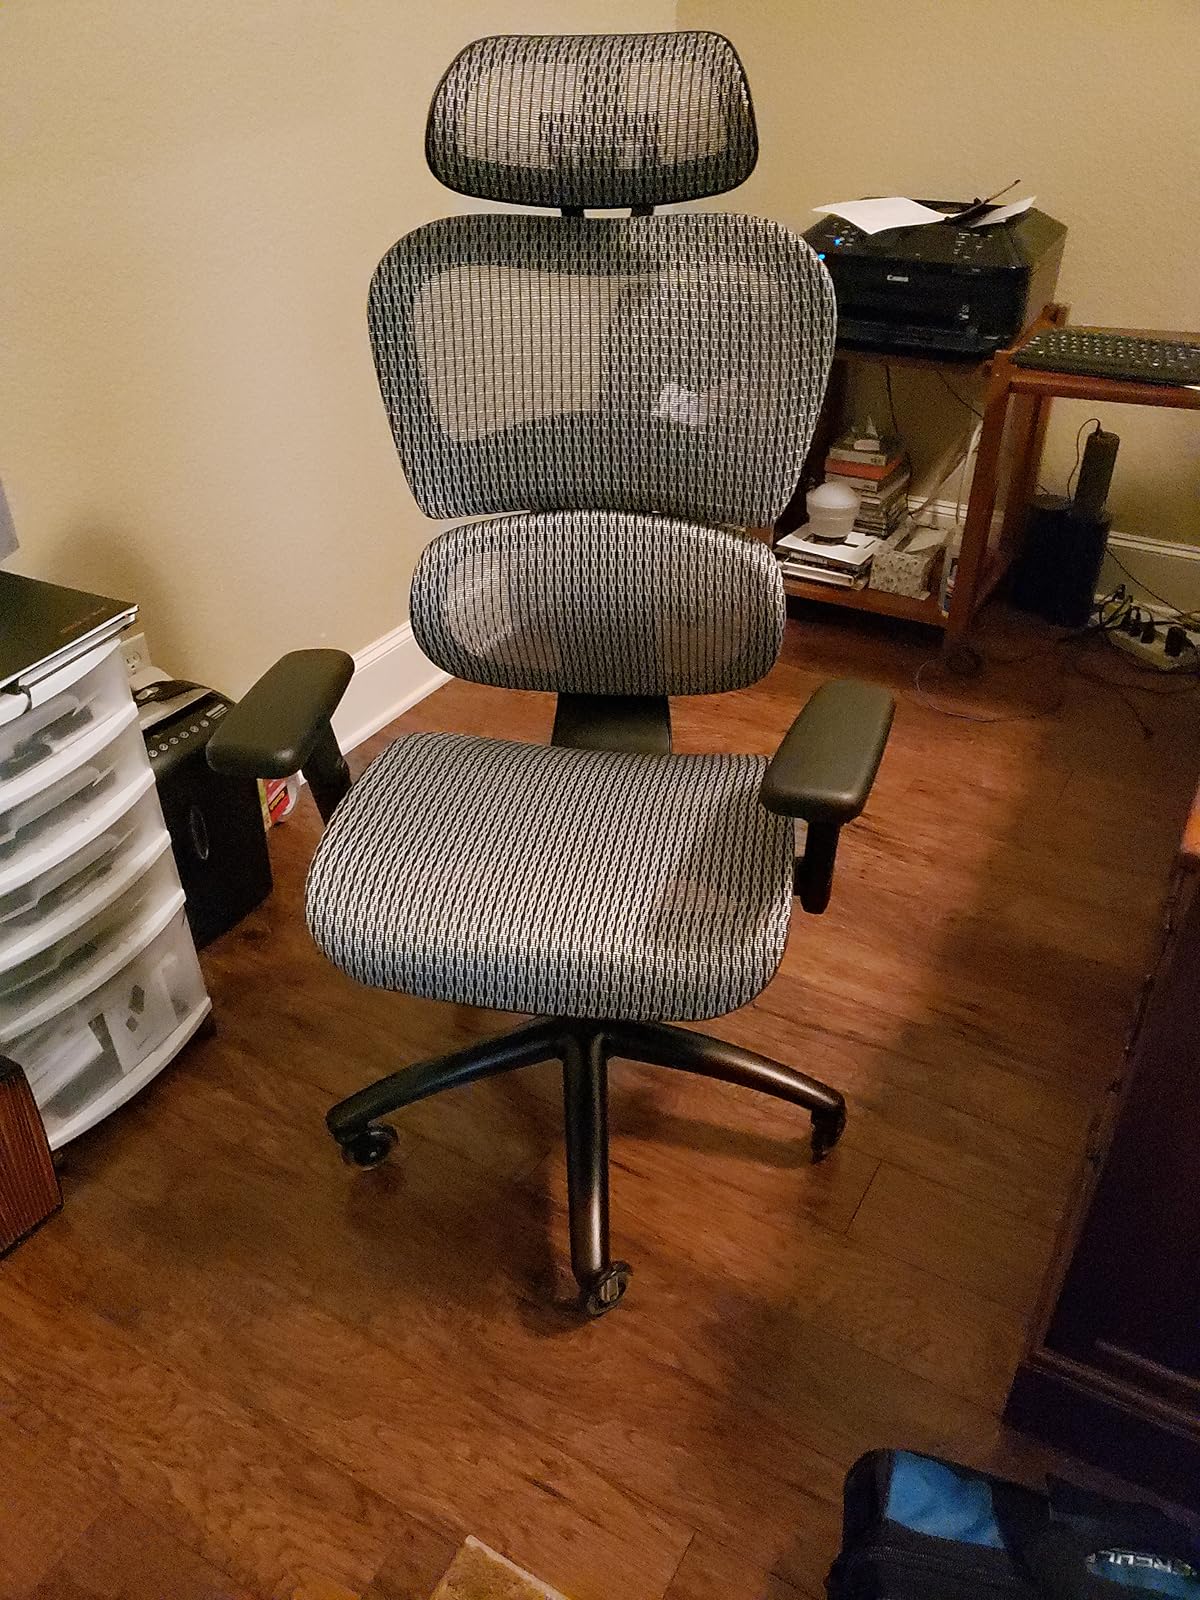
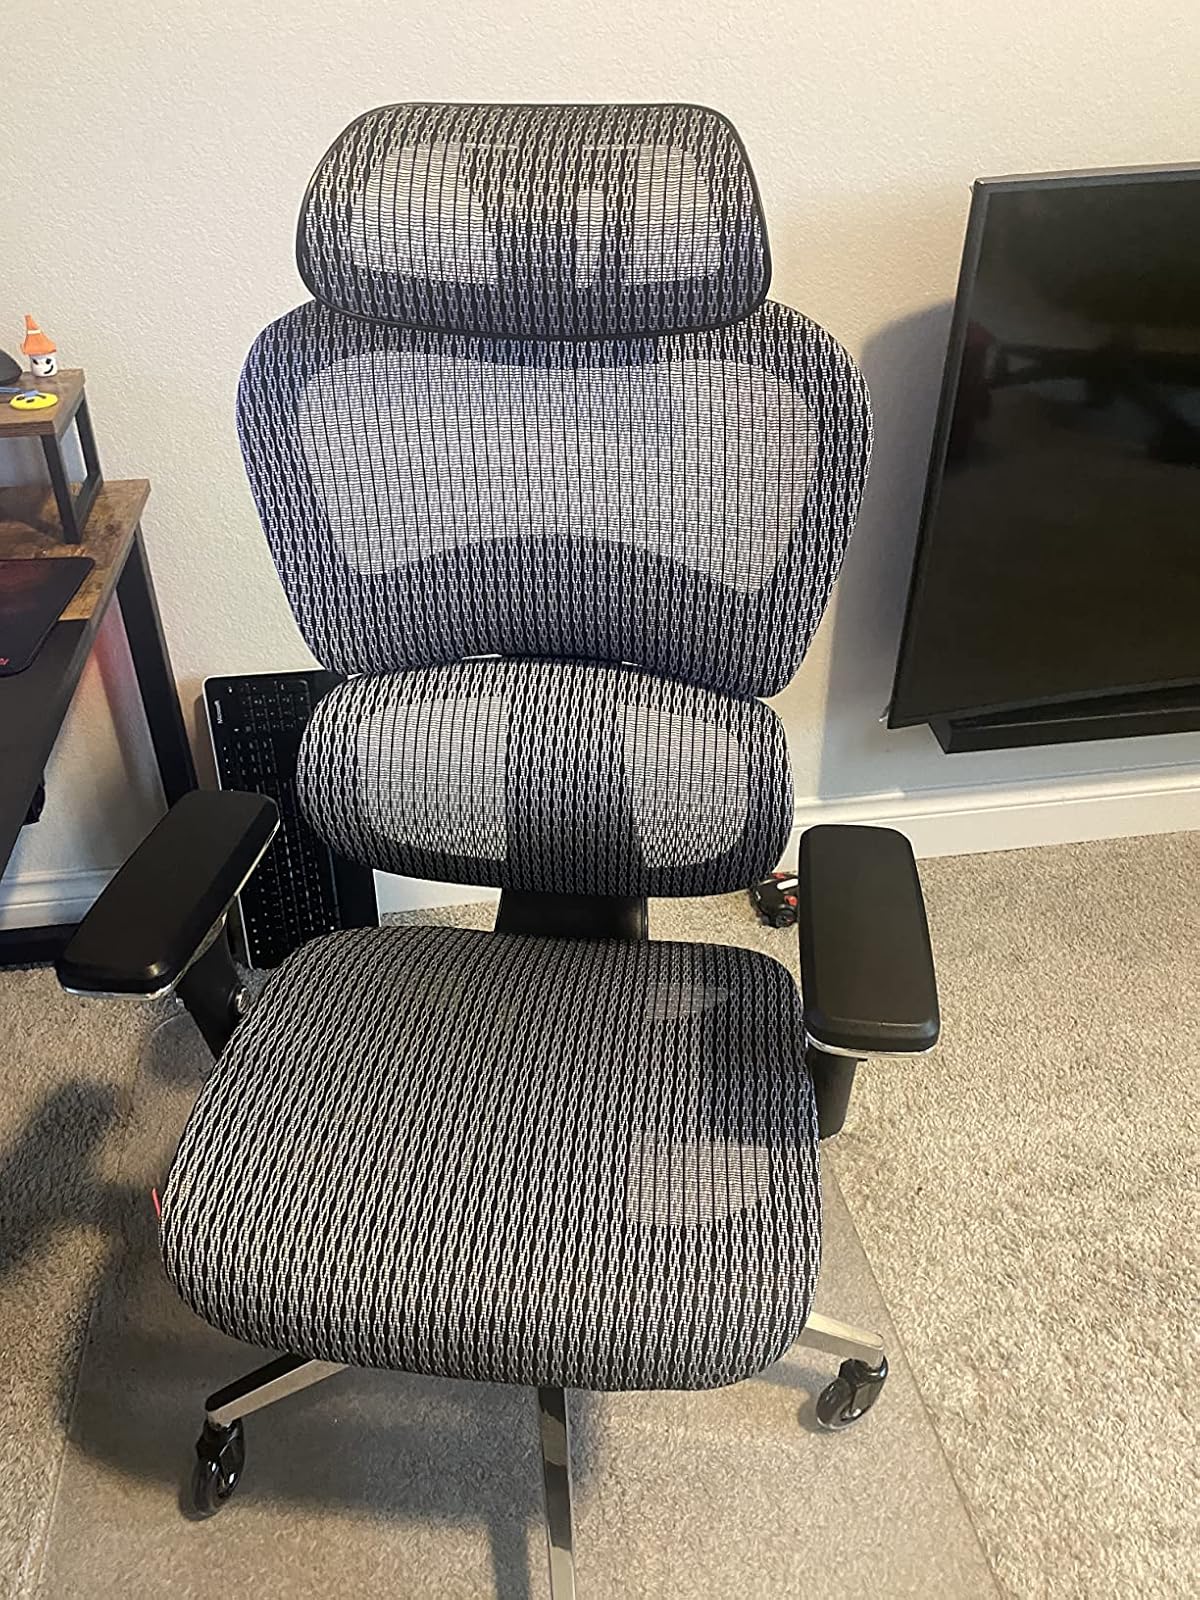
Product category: items_chair
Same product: yes